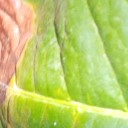
Label: Phoma